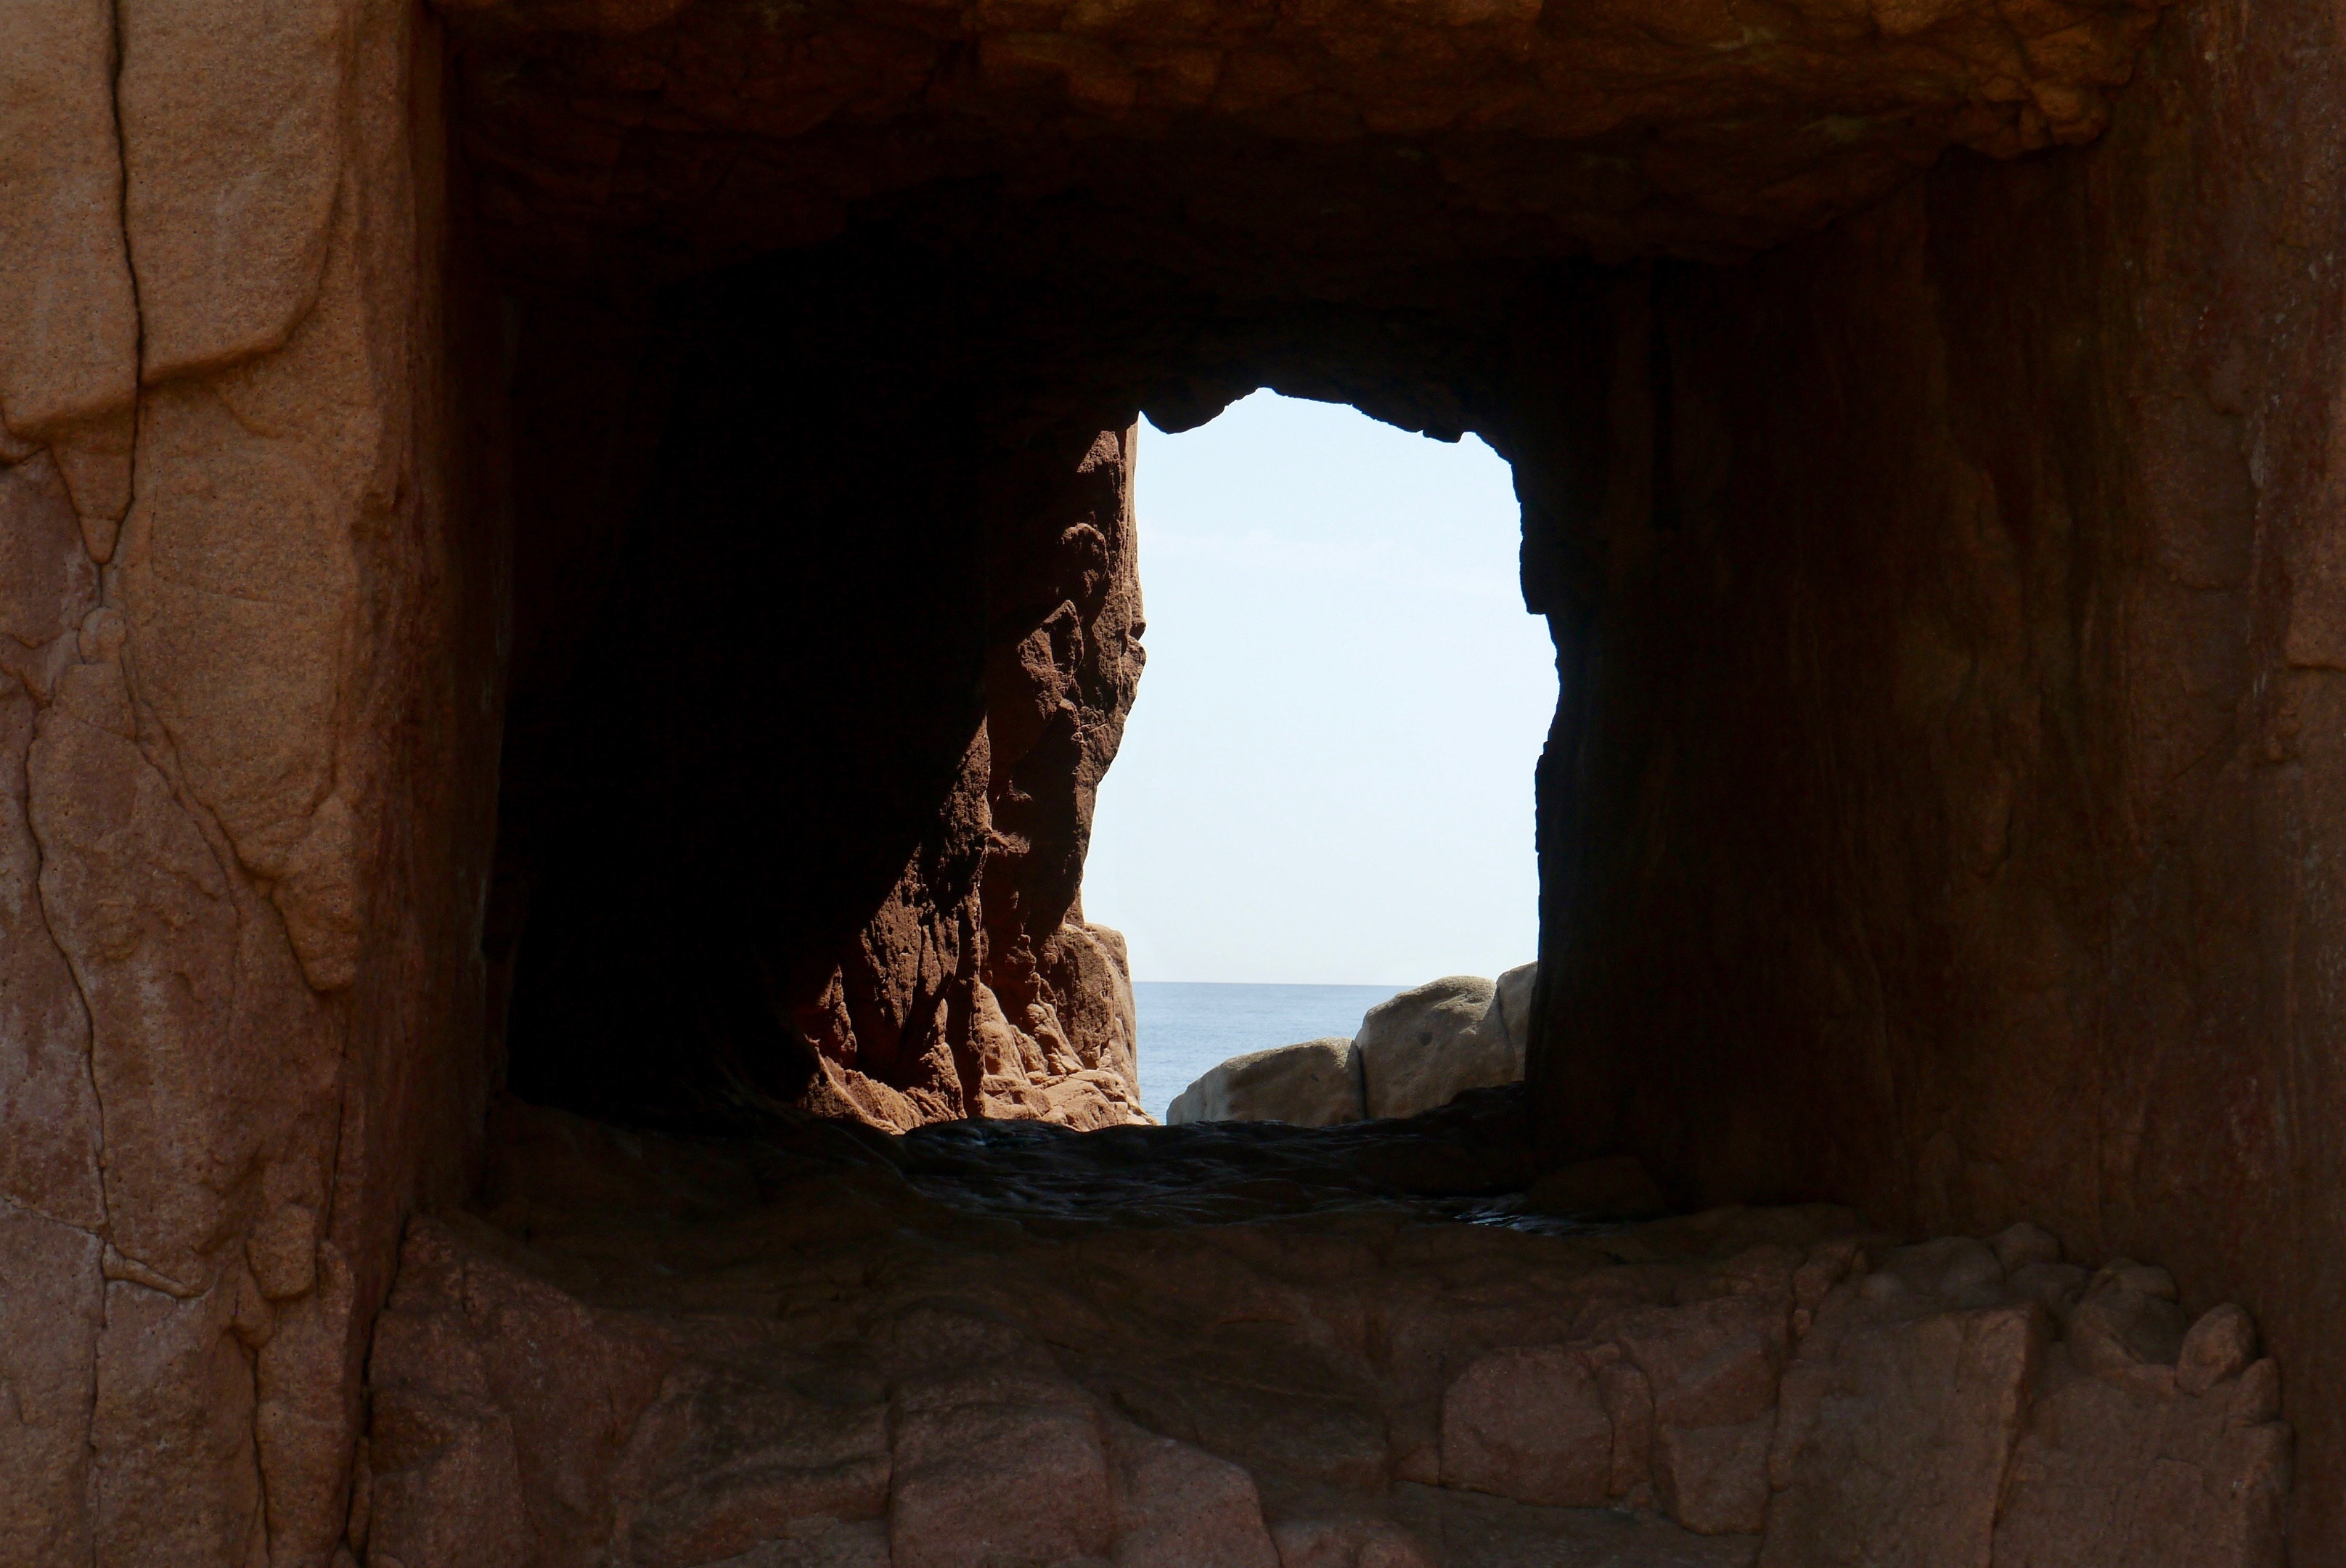
nature, rock, architecture, wood, window, formation, arch, cave, italy, temple, ruins, wadi, sardinia, ancient history